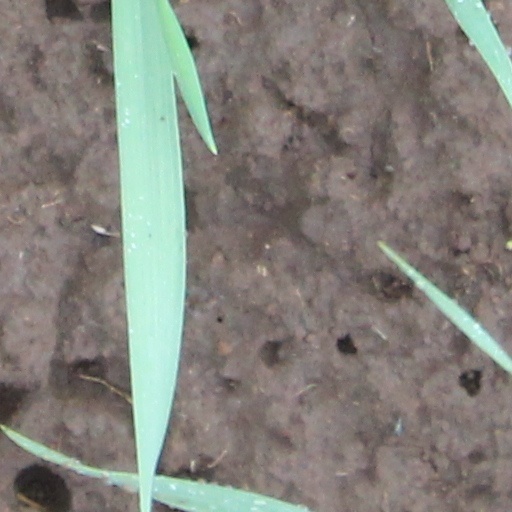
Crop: wheat